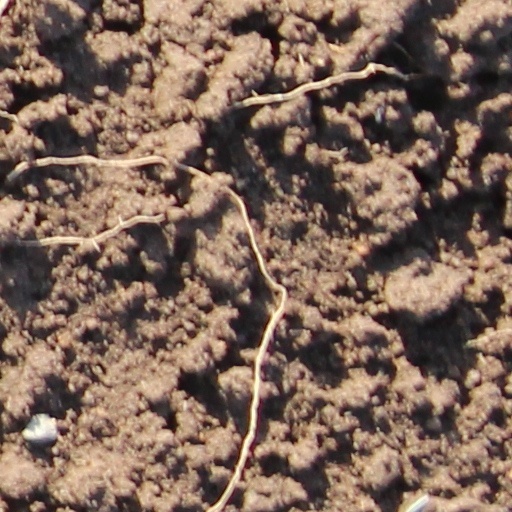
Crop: wheat